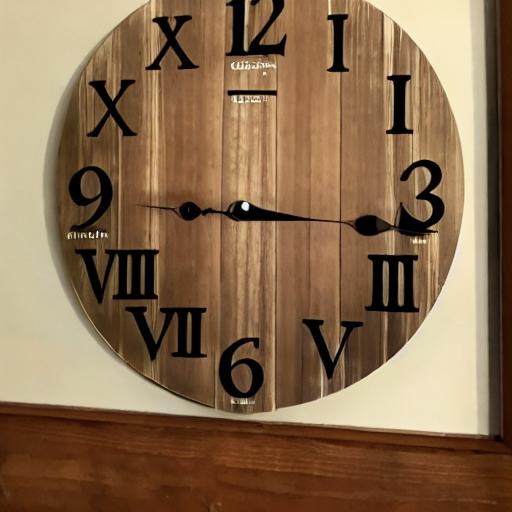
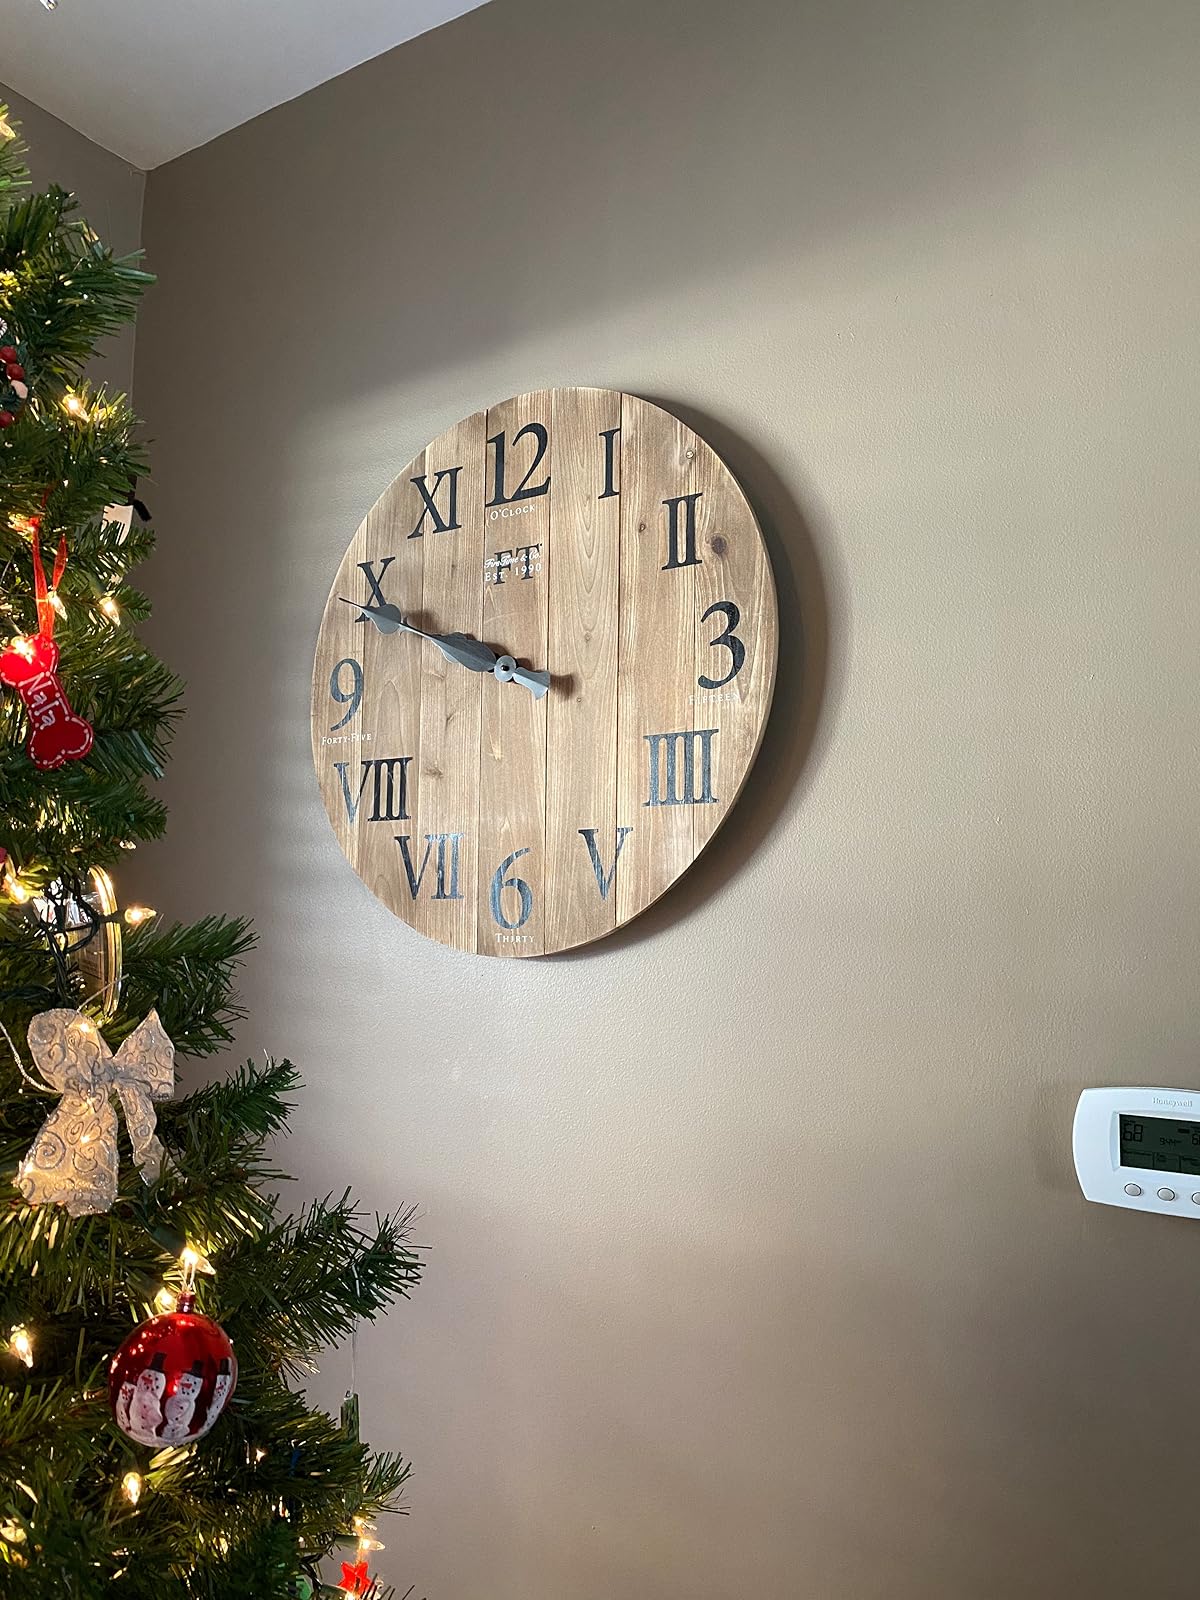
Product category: clock
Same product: no